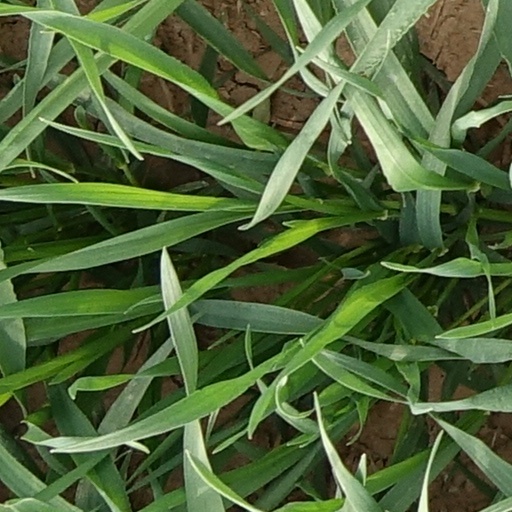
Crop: wheat